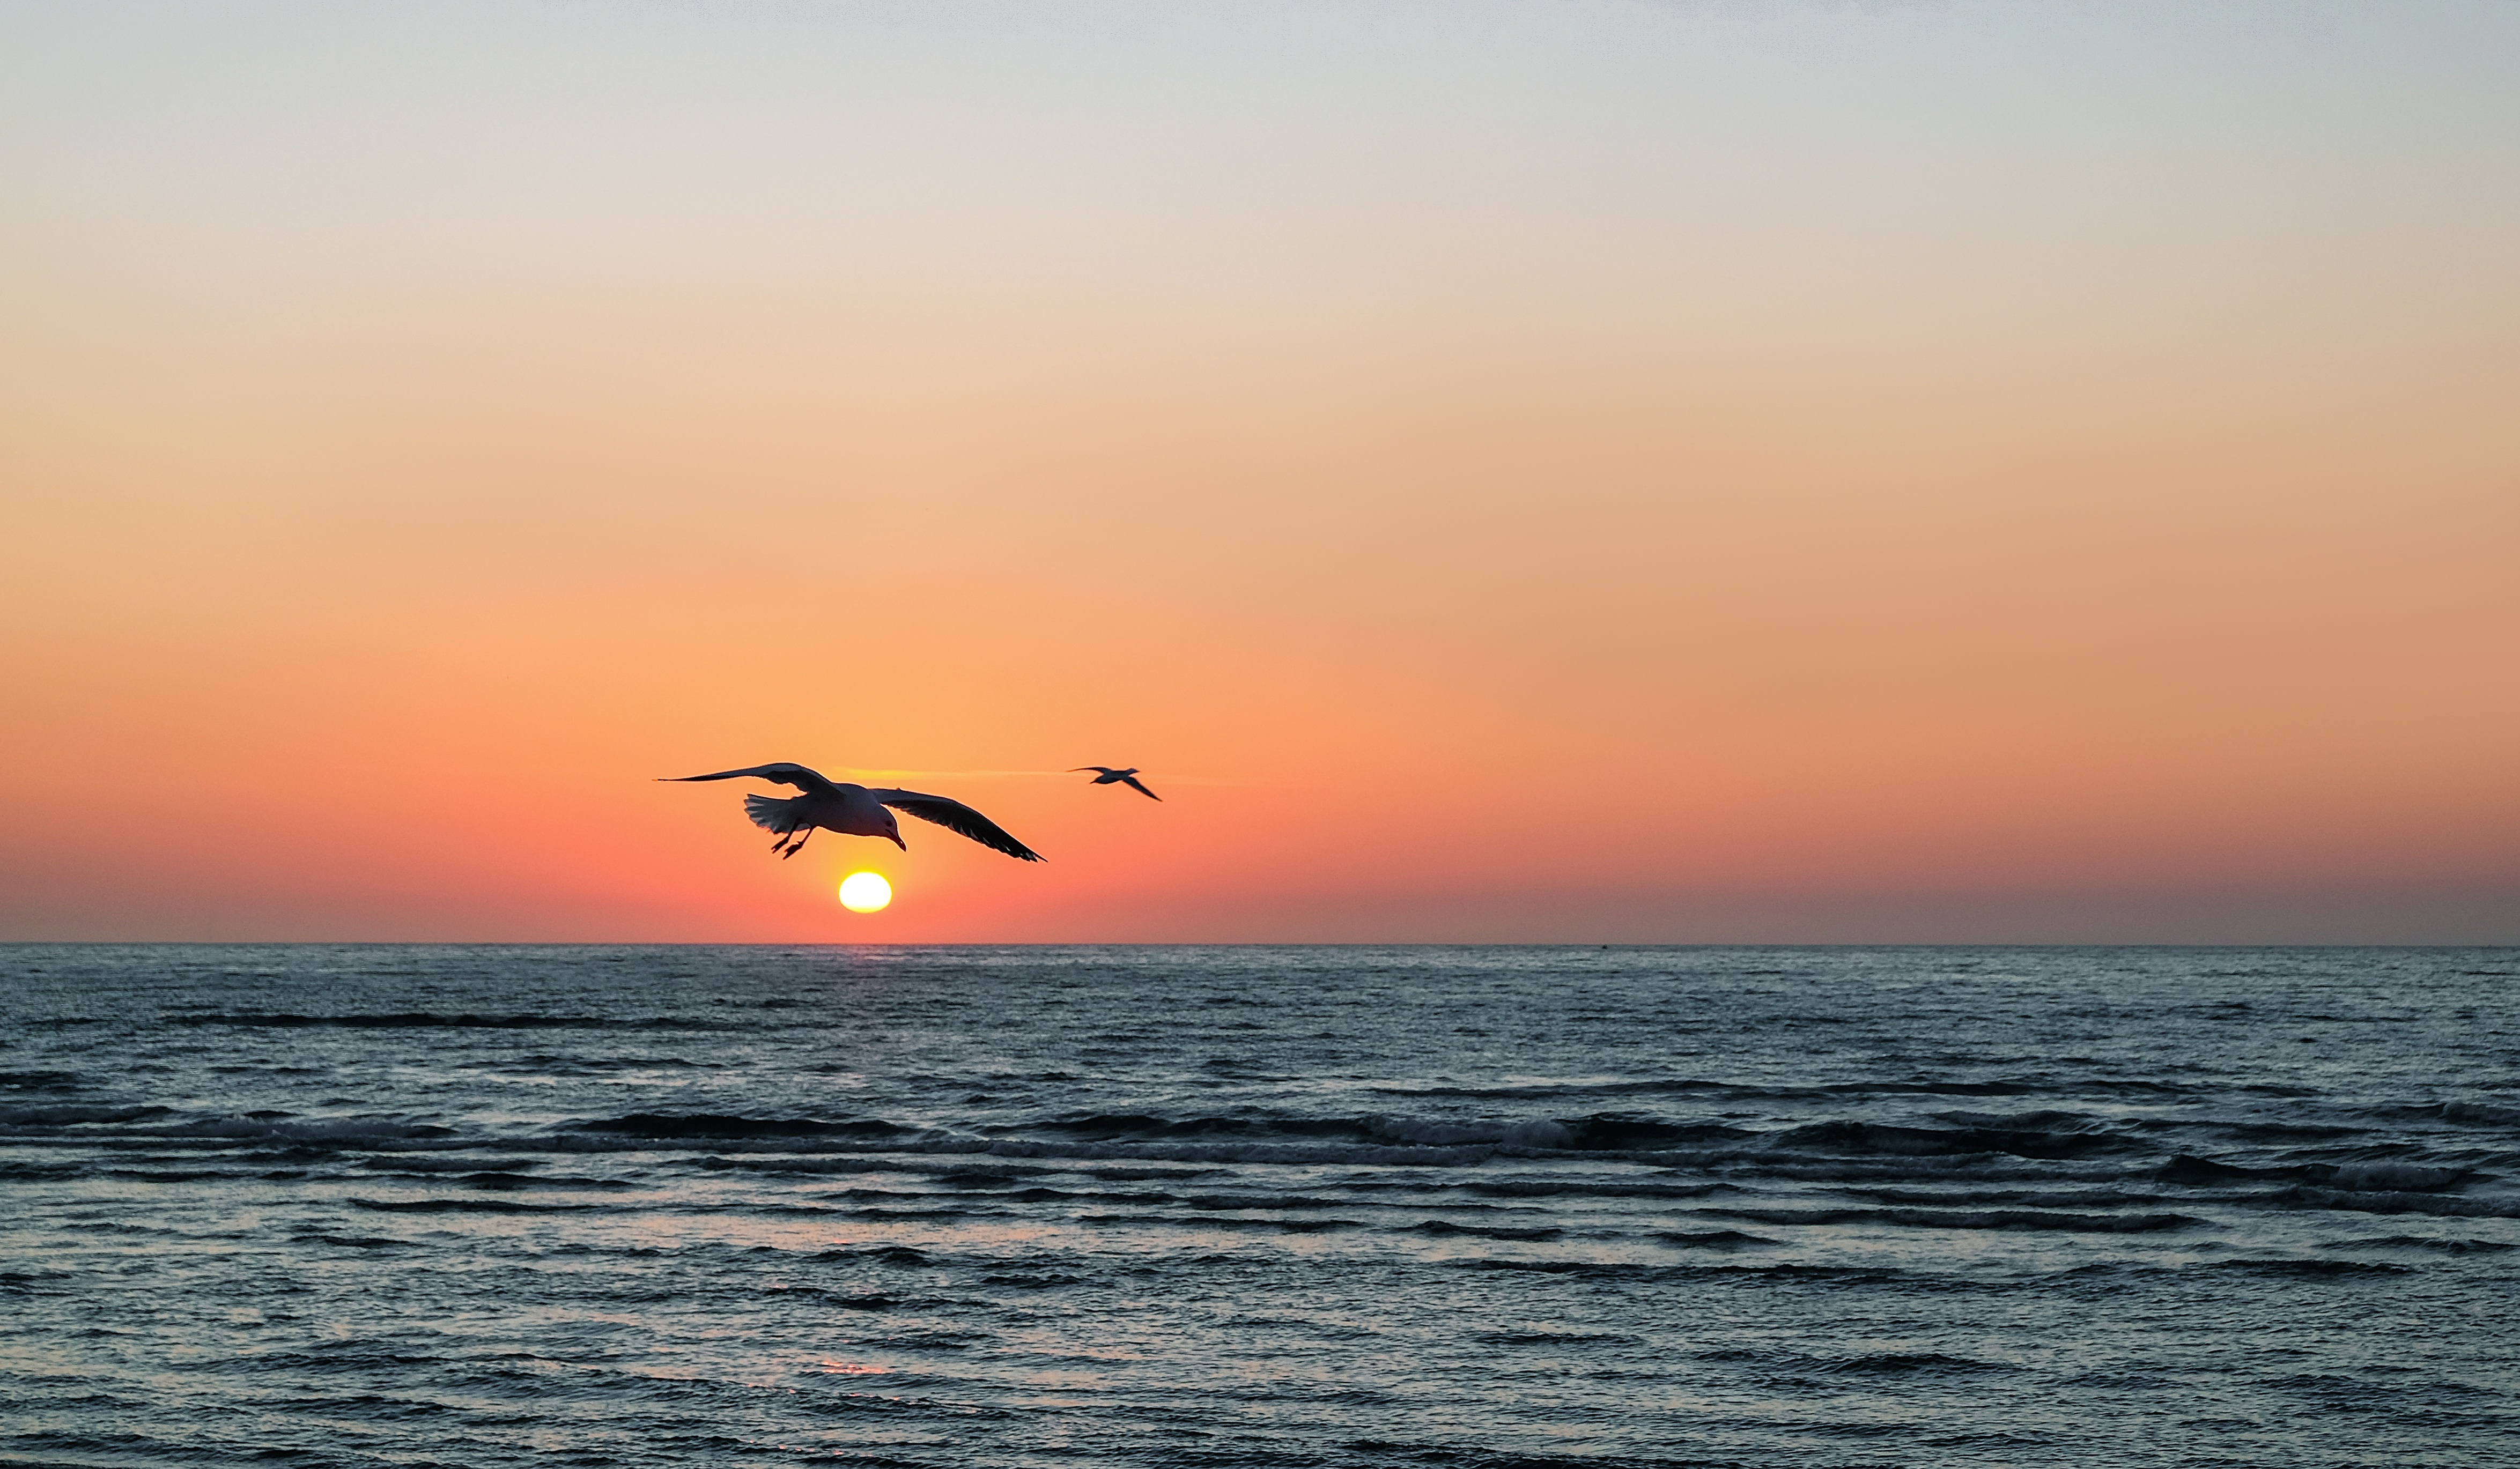
beach, sea, coast, ocean, horizon, bird, sunrise, sunset, shore, wave, dawn, dusk, wind wave